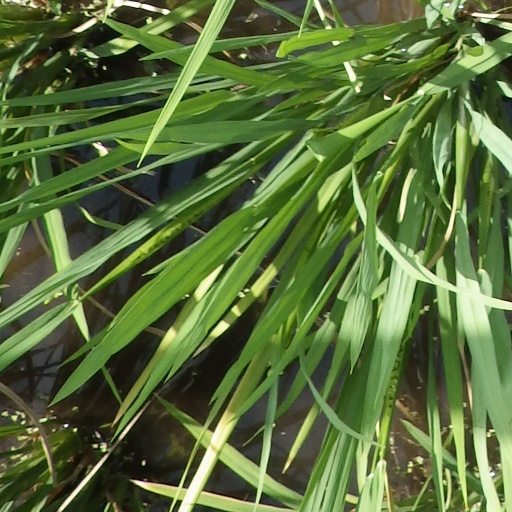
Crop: rice